Mafeje affair

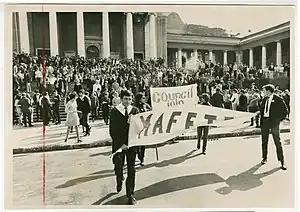
UCT's students surrounding Jameson hall on 15 August 1968

The Mafeje affair refers to anti-government protests by South African students in 1968 in response to a decision of the council of the University of Cape Town (UCT) to rescind anthropologist Archie Mafeje's job offer for a senior lecturer position due to pressure from the South African apartheid government. The protests were followed by a nine-day sit-in at the university's administration building.